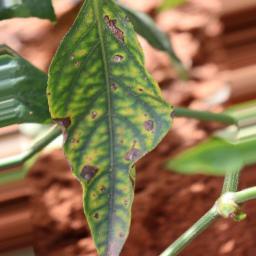
Label: cercospora